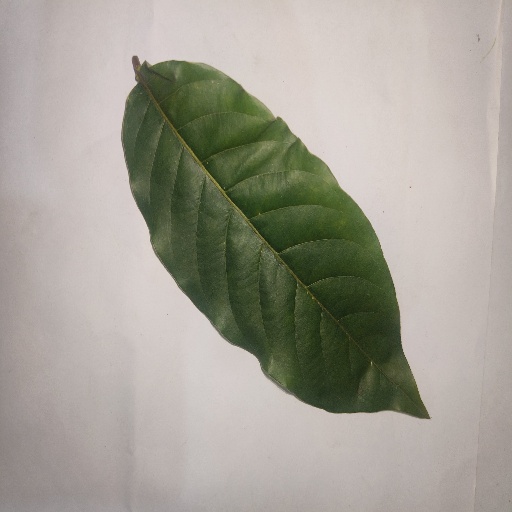
Species: HariTaki
Leaf condition: Healthy Leaf